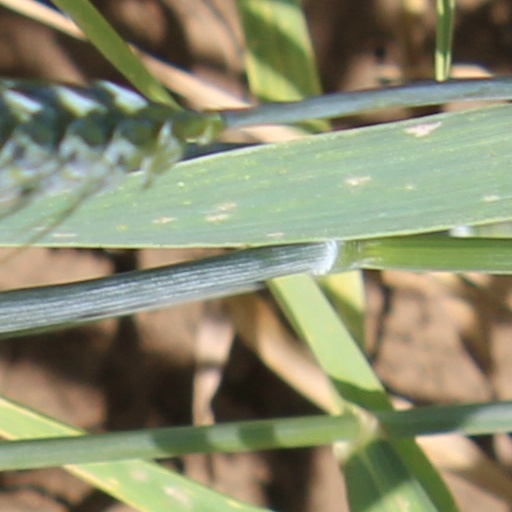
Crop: wheat